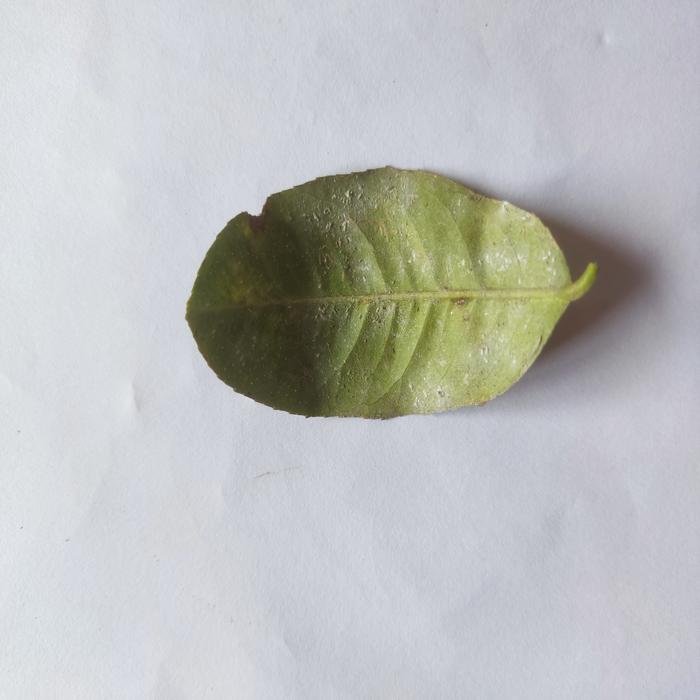
Crop: Lemon
Leaf condition: Sooty_Mold